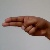
The image shows a hand gesture representing the letter 'H' in Indian Sign Language.